Morgantown, West Virginia

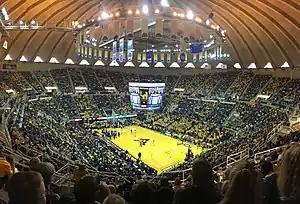
Interior of WVU Coliseum

The Metropolitan Theatre is the center of performing arts in Morgantown. The Monongalia Arts Center works with the visual, performing, and literary arts communities in the city through programming and educational outreach. Other museums in the city include the West Virginia University Art Museum and Morgantown History Museum.